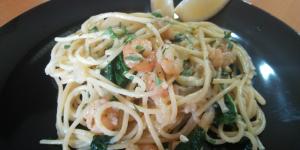
pasta con gambas y espinacas